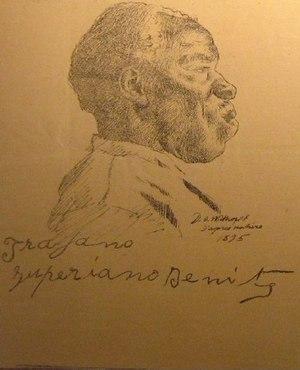
Caricature du capitaine Trajano Benitez dans le journal ""Província do Pará"", 24 juillet 1895."